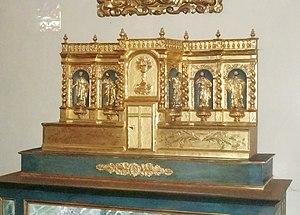
Talencieux retable
L'église Saint-Julien est érigée dans la commune de Talencieux, département de l'Ardèche en région Auvergne-Rhône-Alpes. Son architecture de style néobyzantin serait l'œuvre de l'architecte annonéen Elie Borione. L'édifice est situé au chef-lieu de la commune de Talencieux, à proximité de la route départementale n°370 B.
Talencieux est une commune française située dans le département de l'Ardèche, en région Auvergne-Rhône-Alpes.